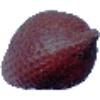
Label: salak